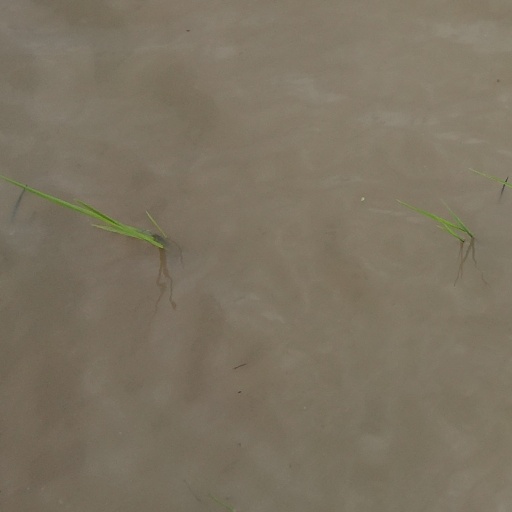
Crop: rice